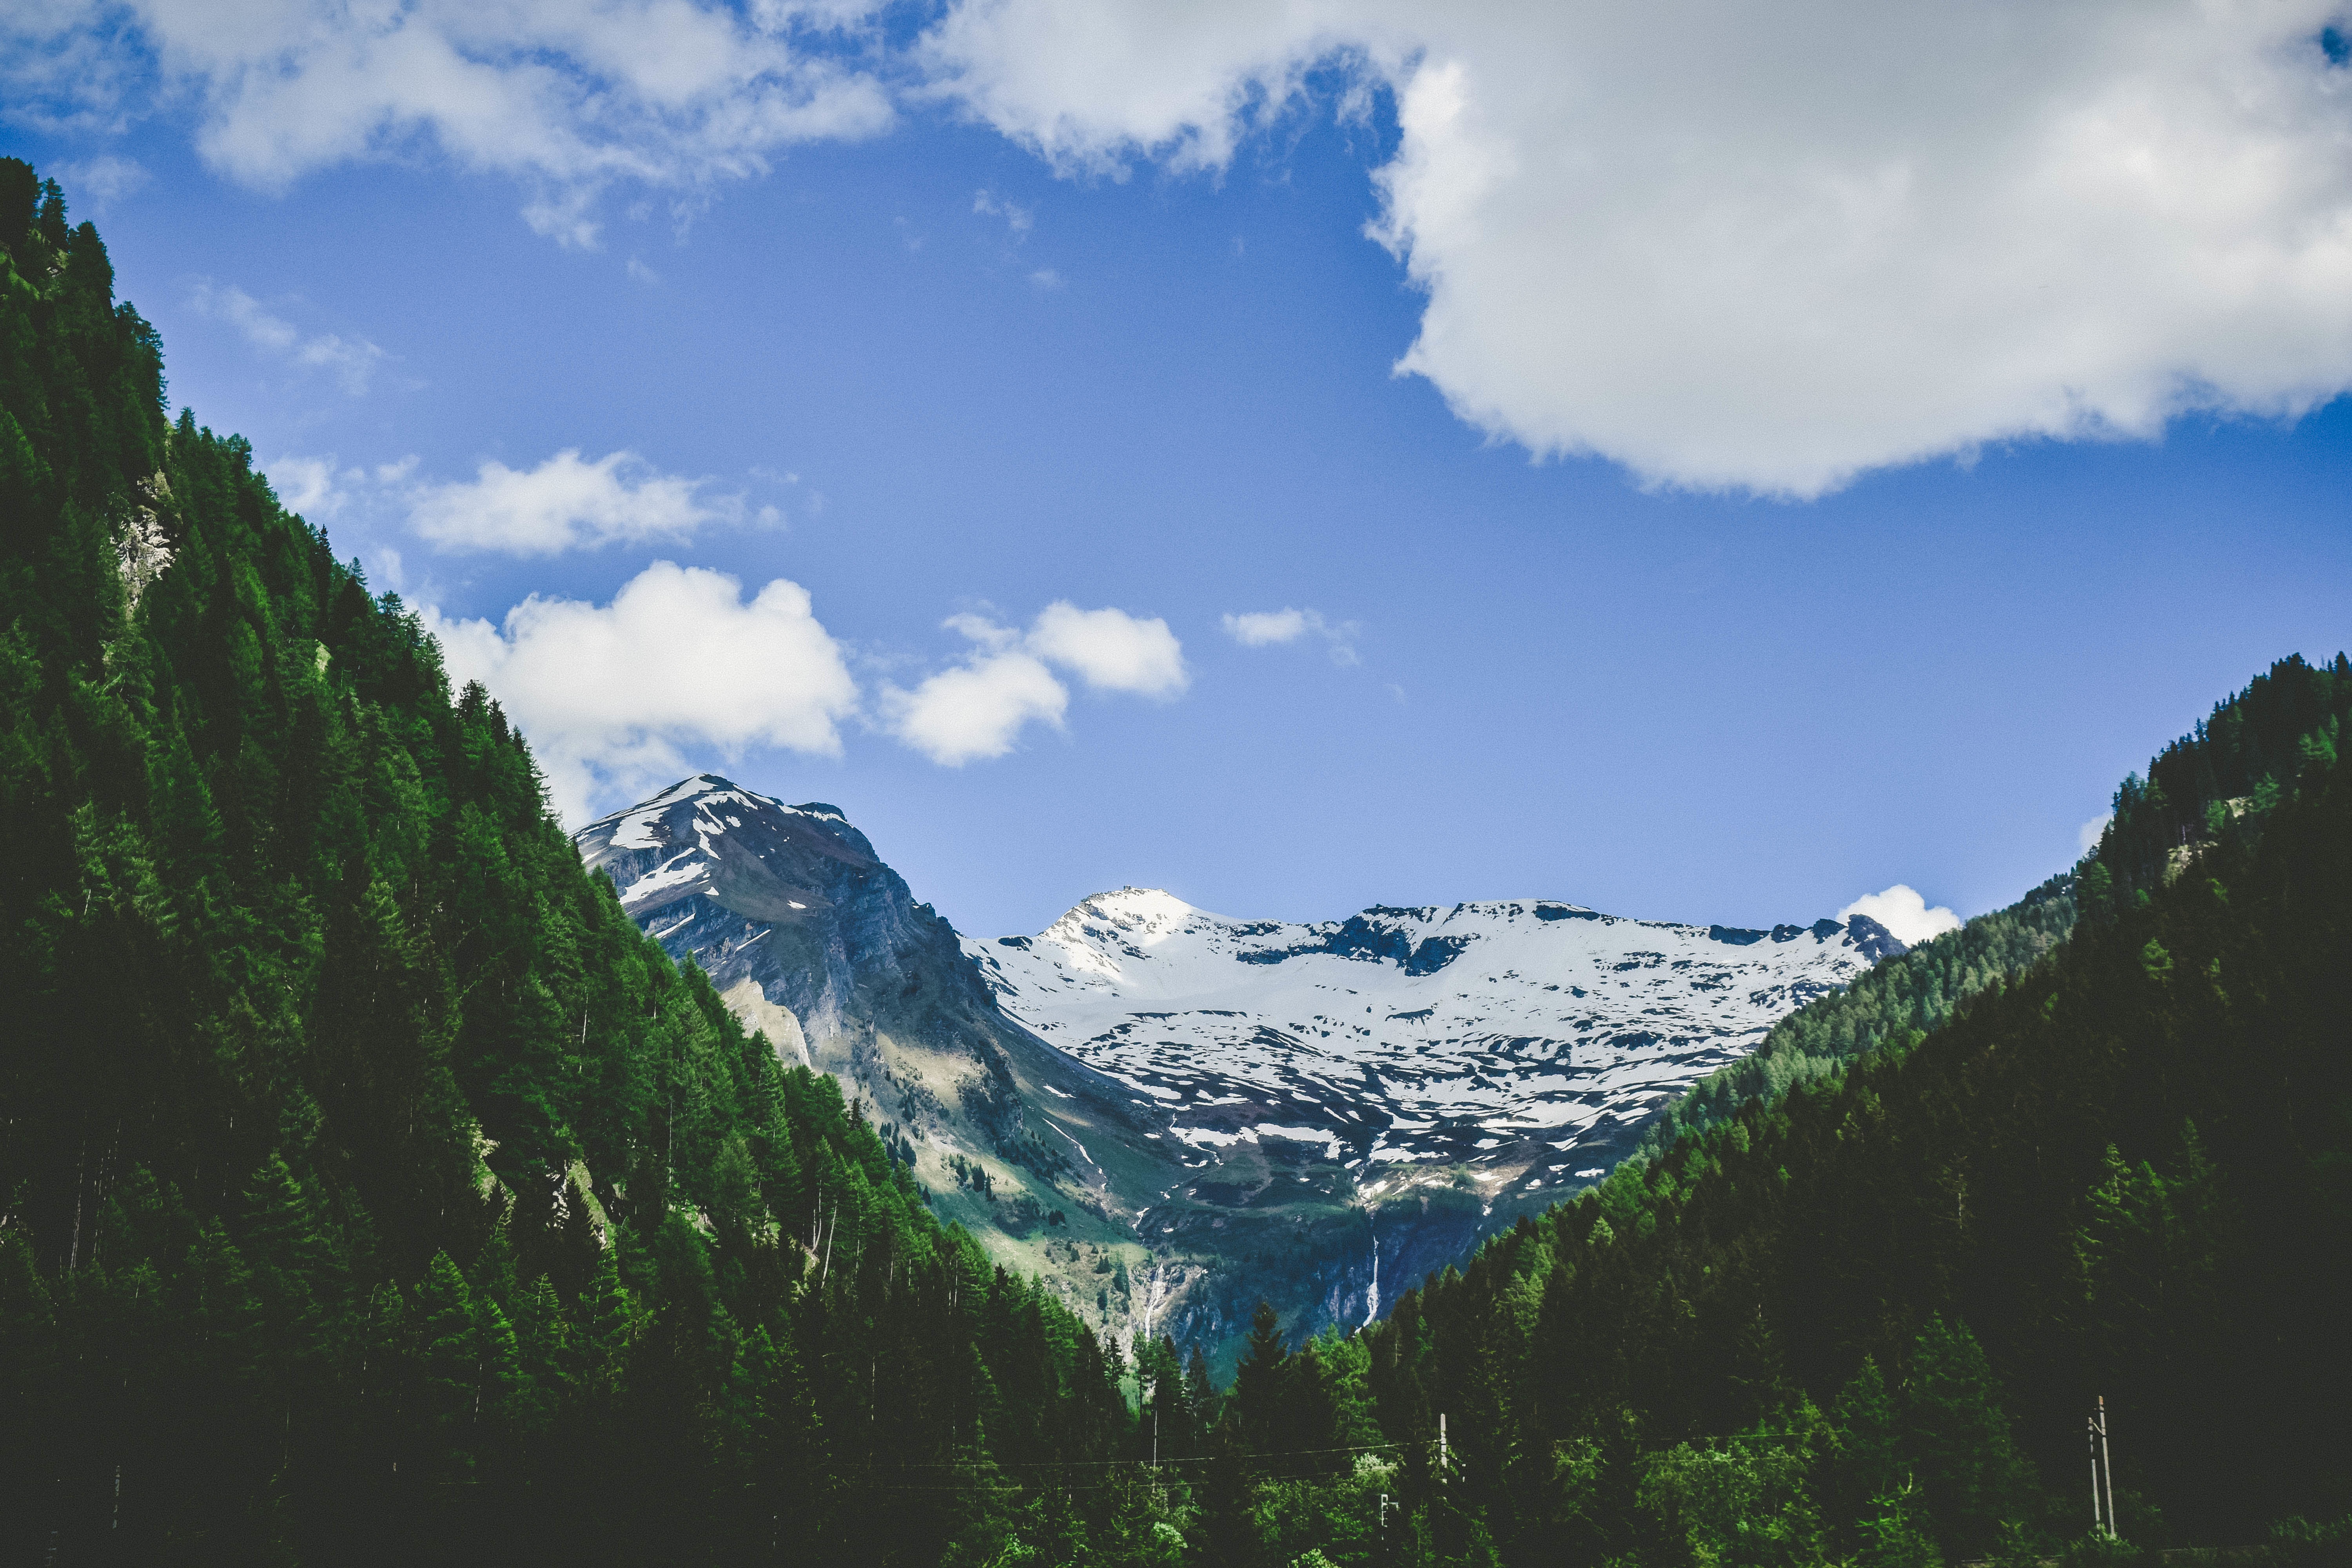
landscape, tree, nature, forest, wilderness, mountain, snow, cloud, sky, meadow, hill, lake, valley, mountain range, fjord, national park, ridge, alps, plateau, ecosystem, landform, mountain pass, geographical feature, atmospheric phenomenon, mountainous landforms